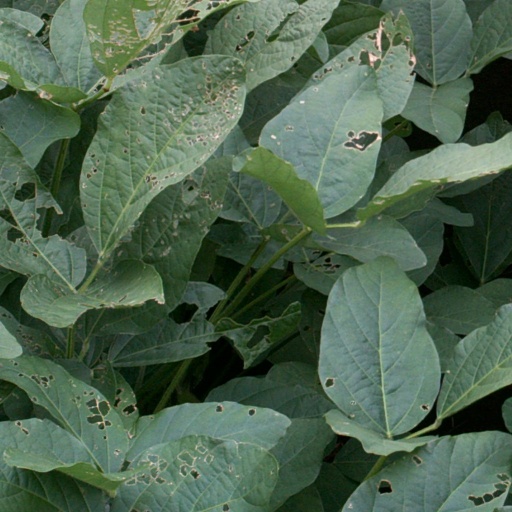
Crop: soybean